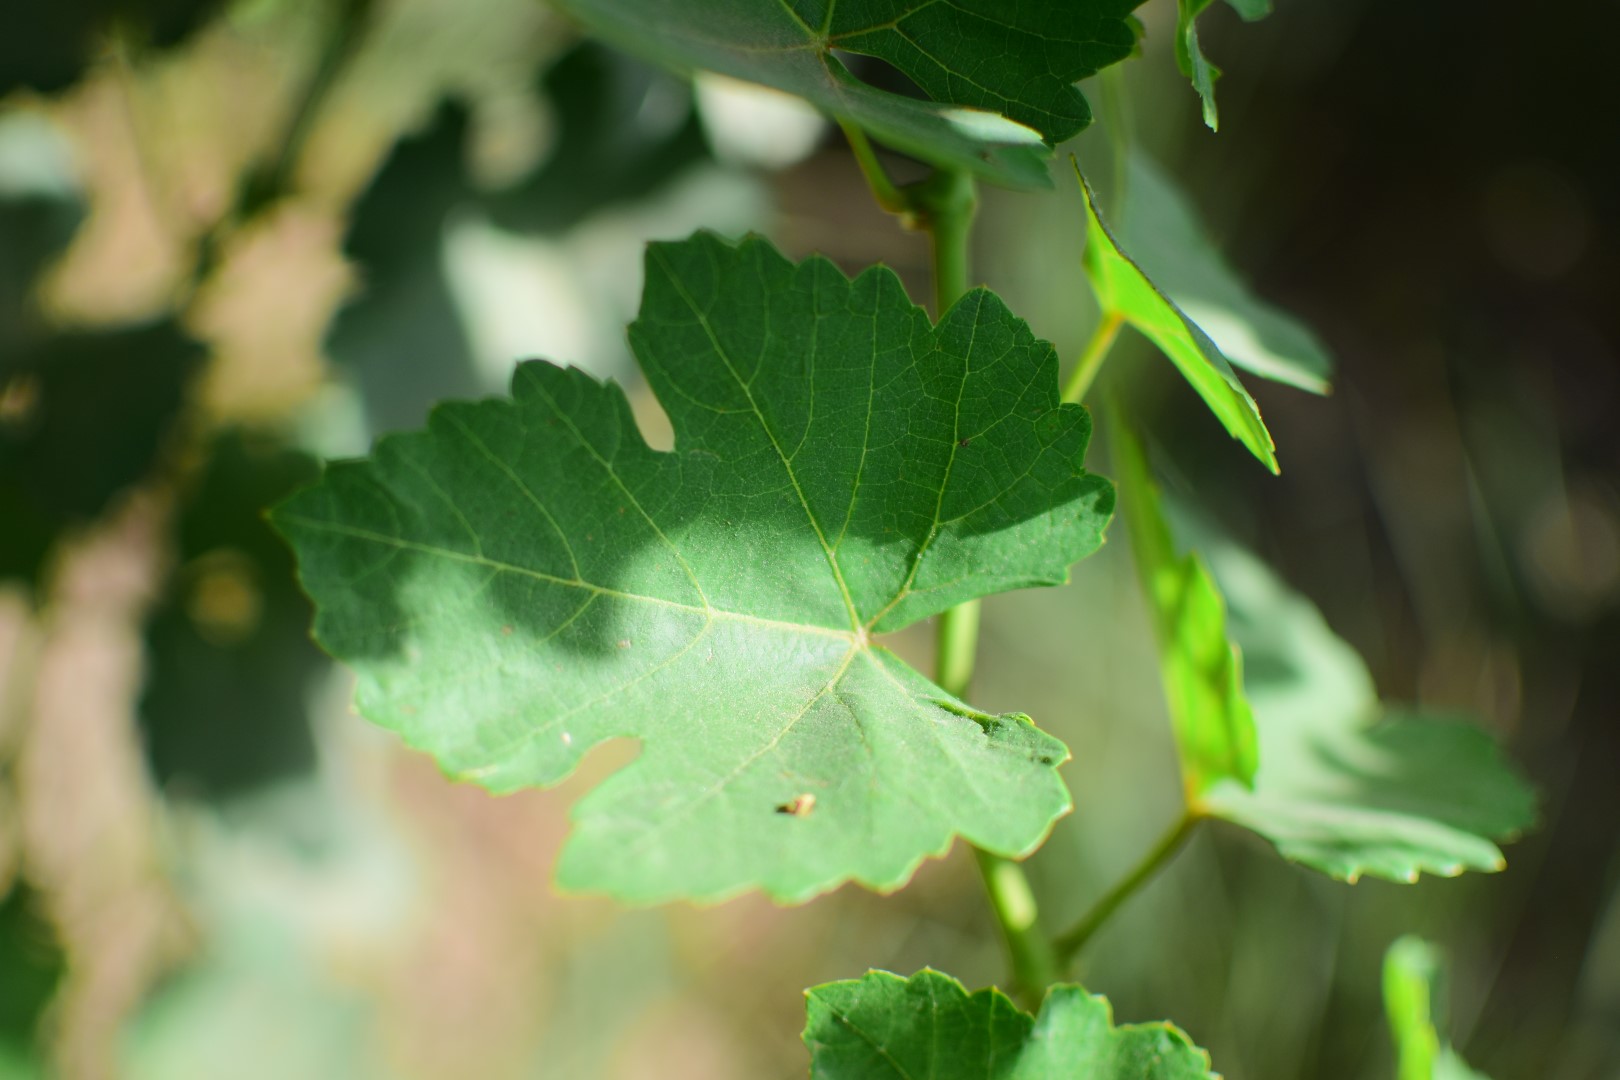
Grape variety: Shdah